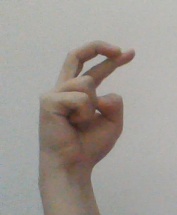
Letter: zay